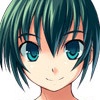
Portrait style: Anime Portrait